Kincardineshire

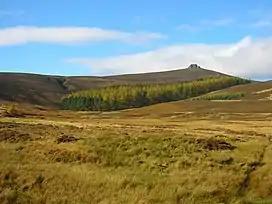
Clachnaben

Court cases were initially heard in the town of Kincardine, where there was a royal castle. The sheriff was therefore known both as the Sheriff of Kincardine and the Sheriff of the Mearns. In 1296, King John Balliol wrote a letter of surrender from Kincardine Castle to Edward I of England after a short war that marked the beginning of the Wars of Scottish Independence.